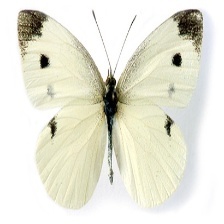
Species: CABBAGE WHITE
Butterfly family (ImageNet category): cabbage_butterfly